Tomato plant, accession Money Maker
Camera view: bottom (45 deg); turntable rotation: 180 degrees
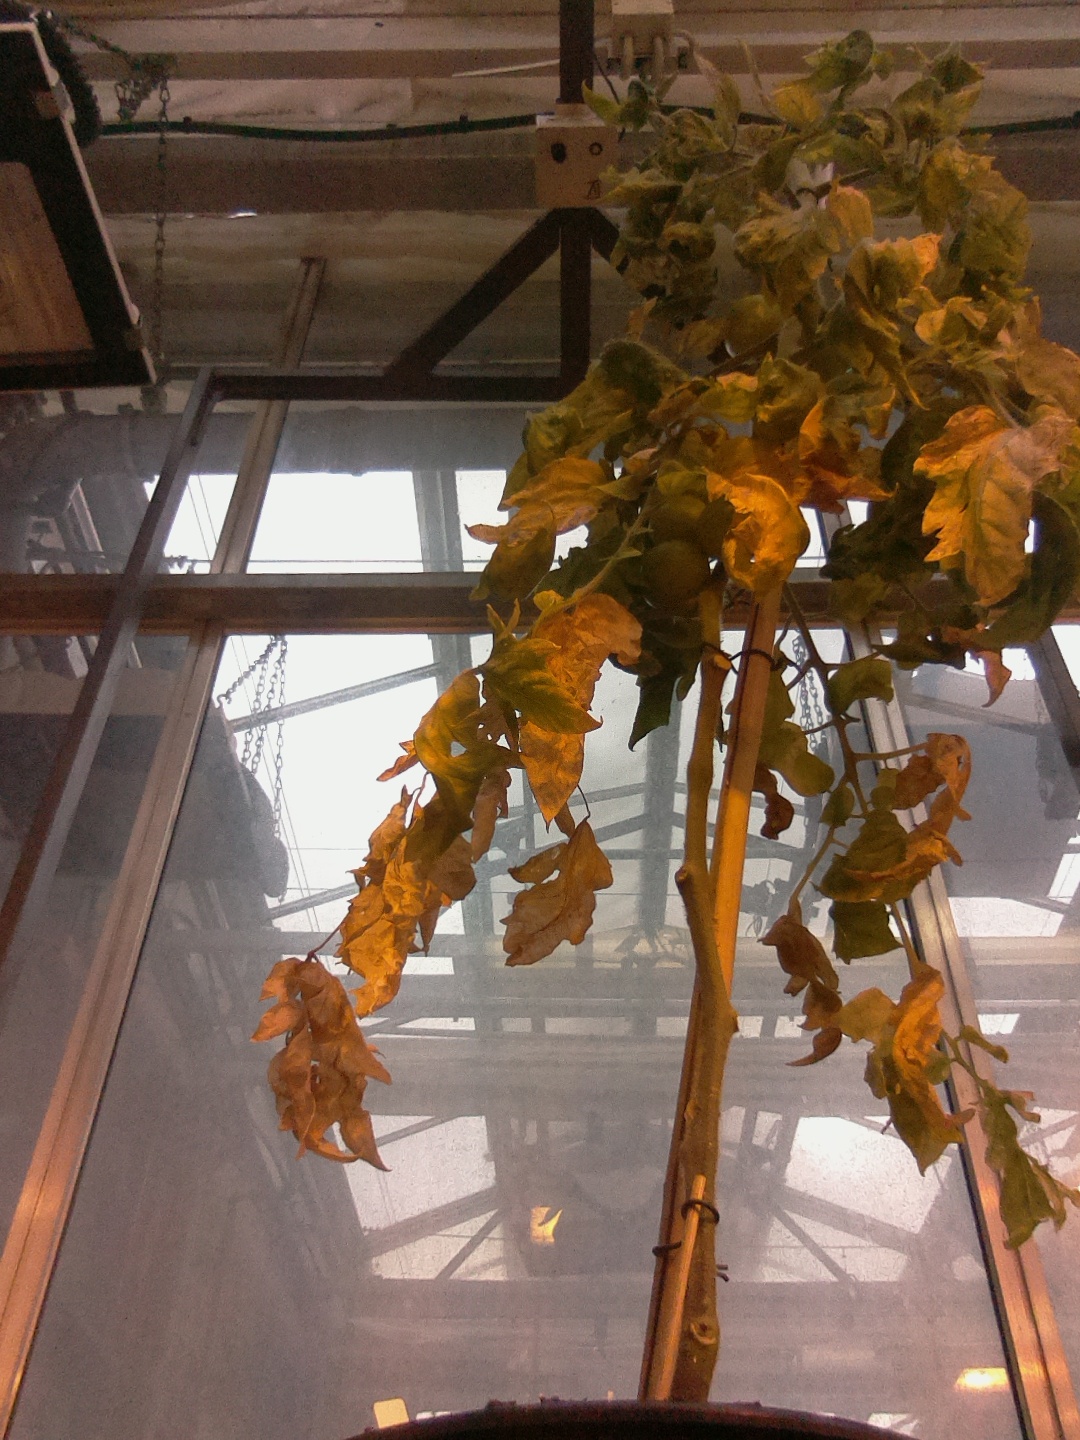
BBCH growth stage 79: 90% -100% of final fruit size